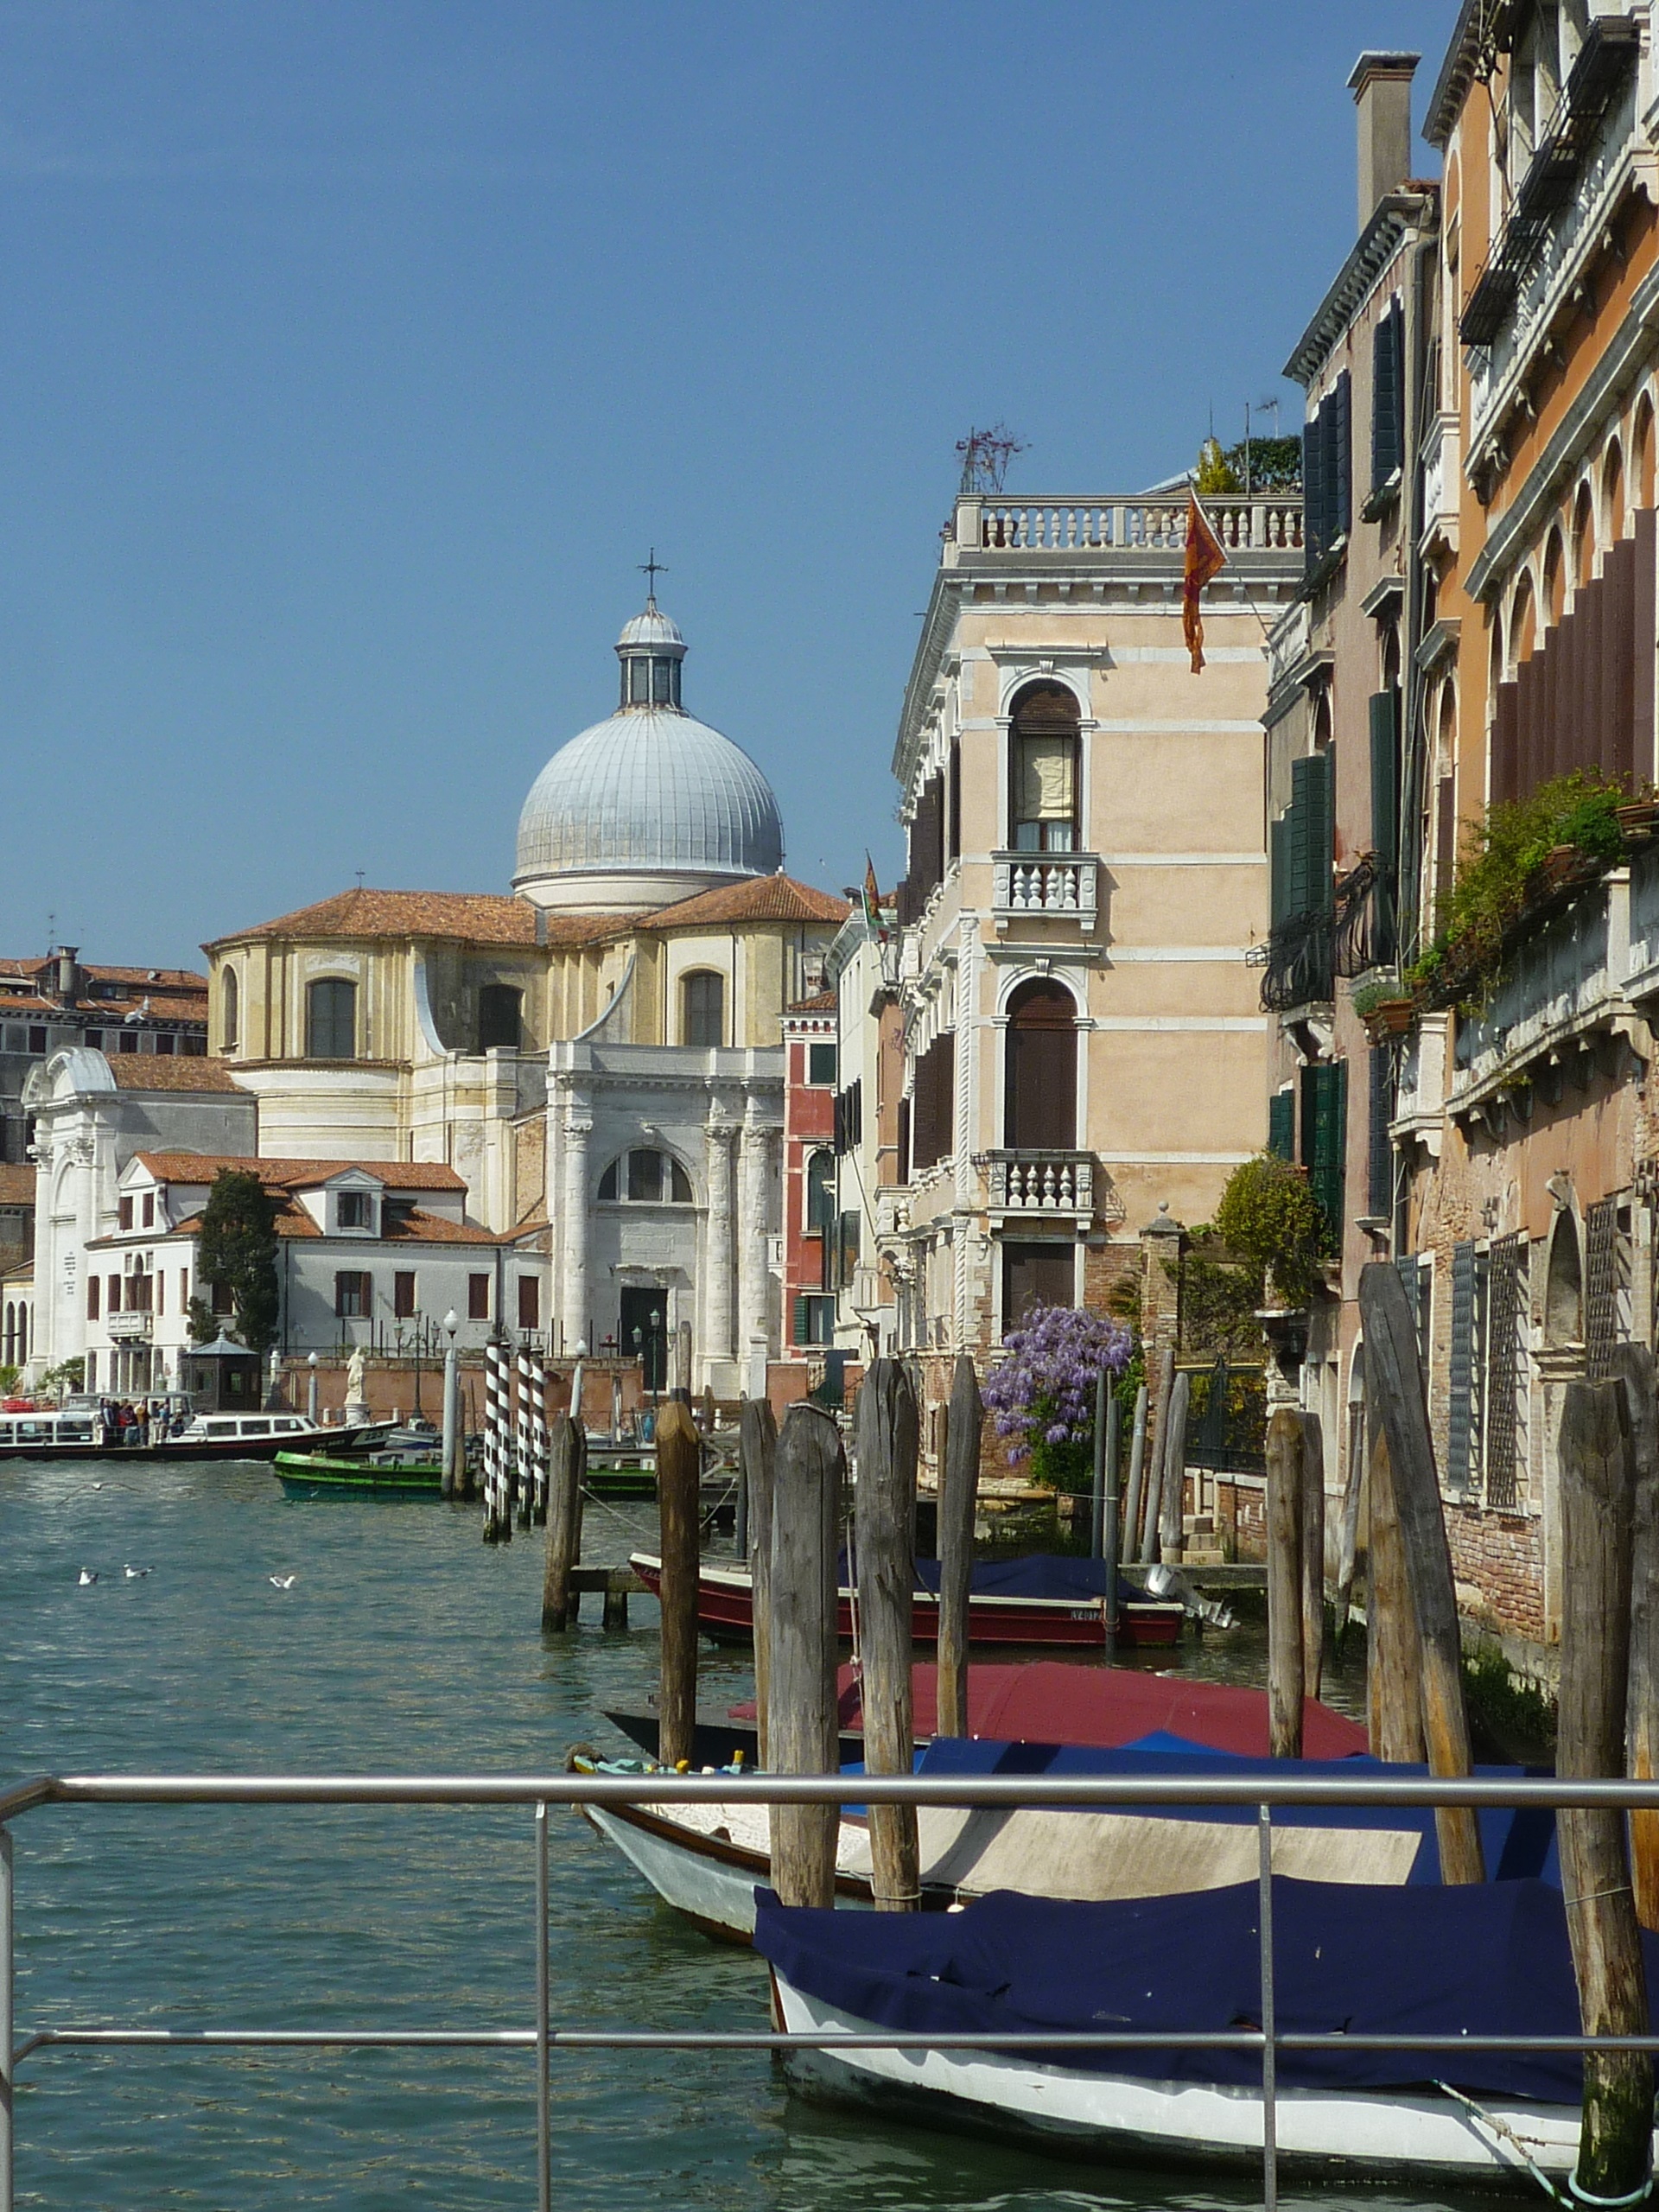
sea, boat, town, canal, cityscape, vacation, travel, europe, vehicle, venice, historic, tourism, waterway, body of water, venezia, history, gondola, watercraft, venetian, geographical feature